Urassaya Sperbund

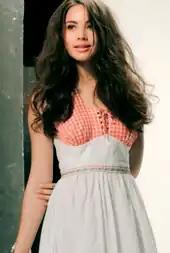
Urassaya posing for "Cleo Thailand" in 2015

Urassaya made her television debut in 2008 by a co-starring role in the Channel 3 sitcom "Peun See Long Hon". In 2010, she starred opposite Chermarn Boonyasak and Atshar Nampan in "Kularb Rai Narm". The same year, she starred in "Duang Jai Akkanee", based on the 2009 novel of the same name by Sorn Klin. The drama was incredibly popular in Thailand, and earned her the Top Awards and Siamdara Stars Awards for Best Rising Star. In 2011, she auditioned for the lead role in "Tawan Dueat", directed by Atthaporn Teemakorn, with Prin Suparat as her co-star. At the 3rd Nataraja Award, she was nominated for Best Actress, but lost to Araya A. Hargate for "Dok Som See Thong".